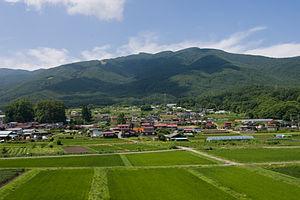
Le mont Nyukasa est une montagne située à l'extrémité septentrionale des monts Akaishi, au sein de la préfecture de Nagano, au Japon.